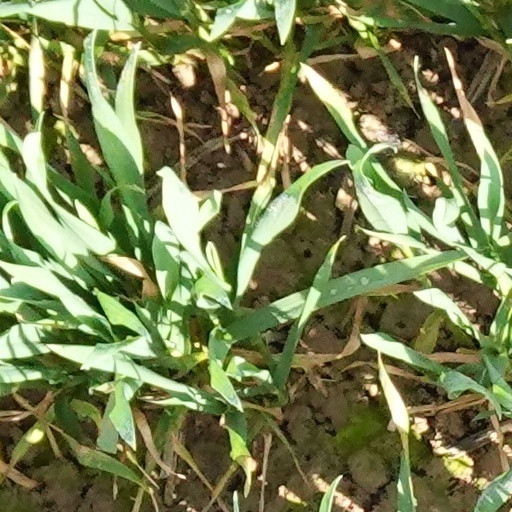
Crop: wheat